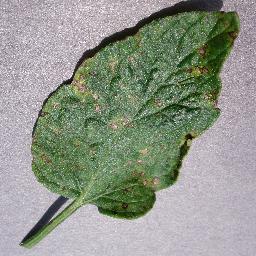
Label: Tomato___Septoria_leaf_spot